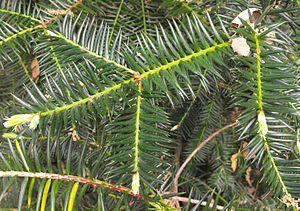
Torreya californica, ou Muscadier de Californie, est une espèce végétale de la famille des Taxaceae, appartenant au genre Torreya. Le nom Torreya doit son origine au botaniste américain John Torrey.